Agents of S.H.I.E.L.D. season 1

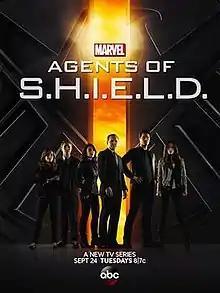
Promotional poster and home media cover art

The first season of the American television series "Agents of S.H.I.E.L.D.", based on the Marvel Comics organization S.H.I.E.L.D., follows Phil Coulson and his team of S.H.I.E.L.D. agents on several dangerous cases revolving around Project Centipede and Coulson's mysterious resurrection following his death in the film "The Avengers" (2012). The season is set in the Marvel Cinematic Universe (MCU) and acknowledges the continuity of the franchise's films. It was produced by ABC Studios, Marvel Television, and Mutant Enemy Productions, with Jed Whedon, Maurissa Tancharoen, and Jeffrey Bell serving as showrunners.